Nikolay Jeliazkov

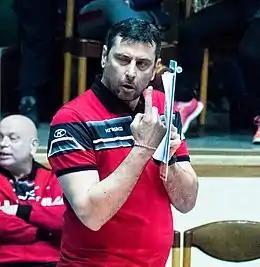

Nikolay Jeliazkov or Zheliazkov (born ) is a former Bulgarian male volleyball player and coach. He was part of the Bulgaria men's national volleyball team at the 1994 FIVB Volleyball Men's World Championship and 1996 Summer Olympics. After his retirement he became a volleyball coach. He was coach of Bulgaria men's national volleyball team at the 2015 European Games in Baku, Azerbaijan.